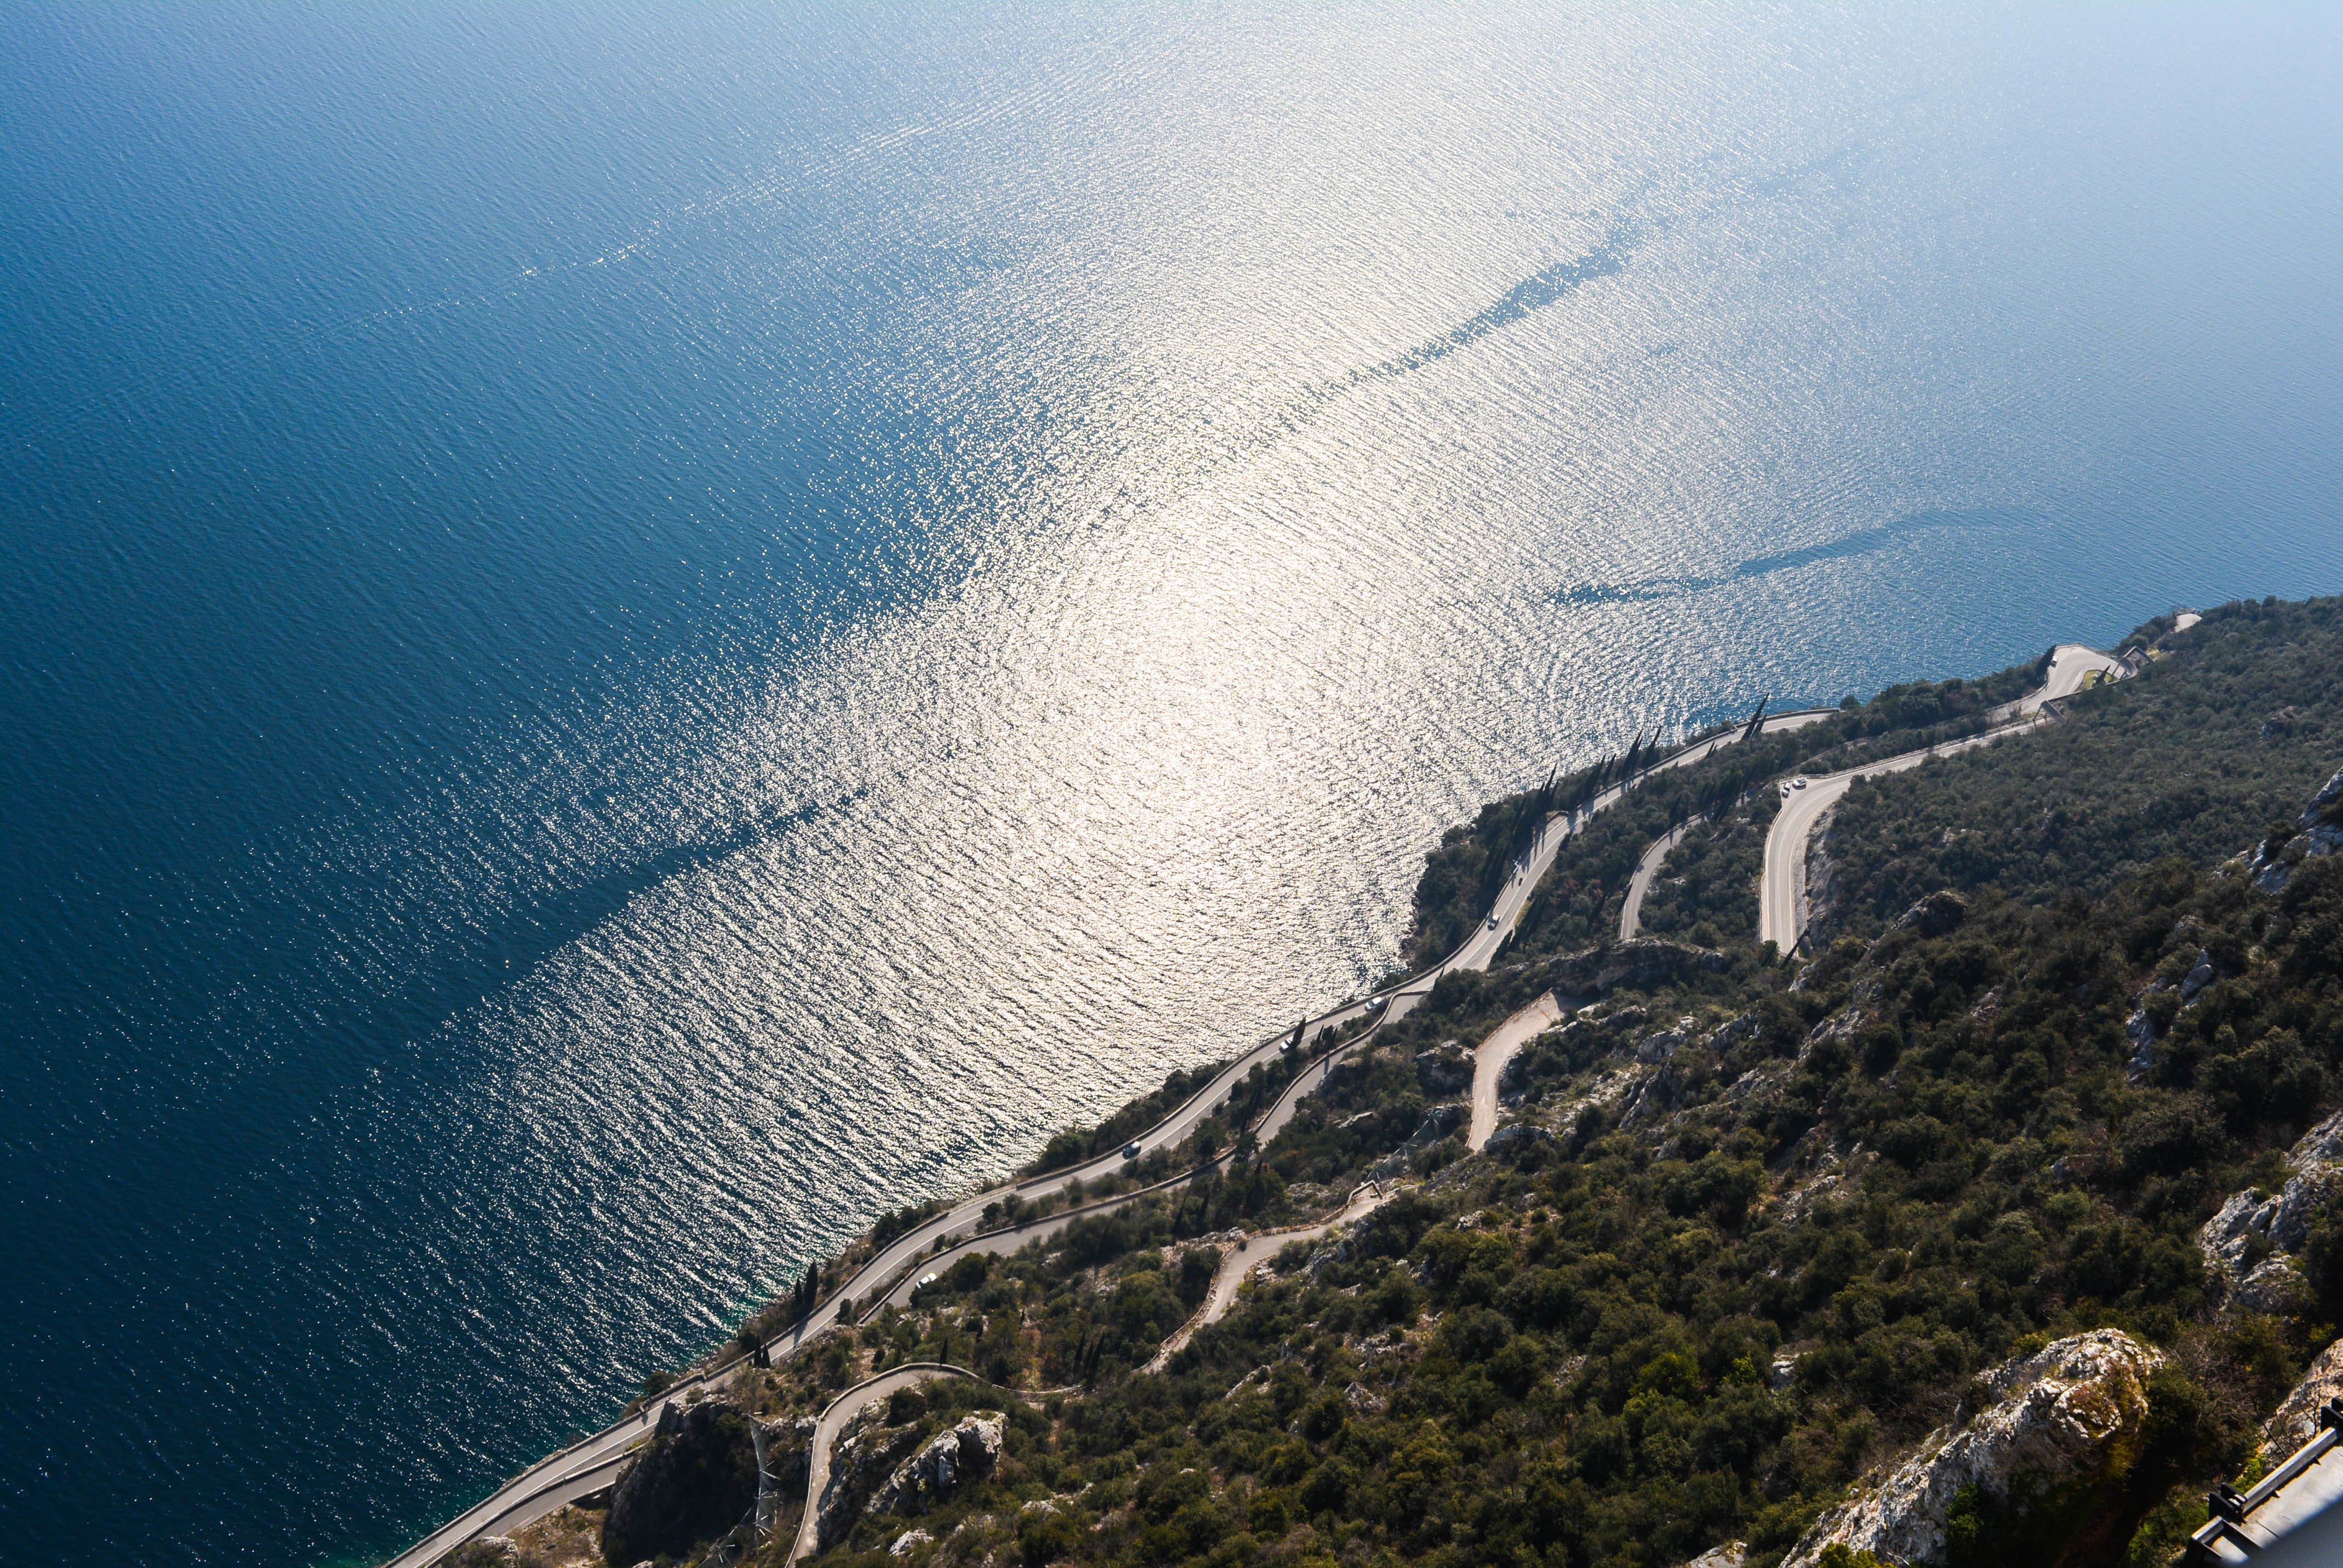
sea, coast, ocean, horizon, mountain, wave, mountain range, cliff, flight, terrain, cape, landform, aerial photography, atmospheric phenomenon, atmosphere of earth